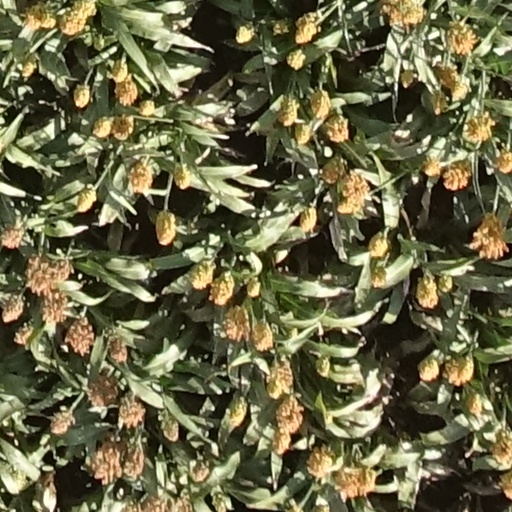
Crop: sorghum